Shofetim (parashah)

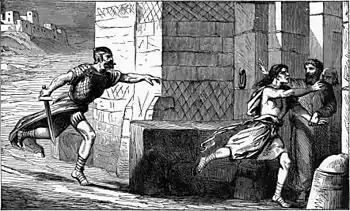
The City of Refuge (illustration from the 1897 "Bible Pictures and What They Teach Us" by Charles Foster)

In the continuation of the reading, Moses instructed that when the Israelites had settled in the land, they were to divide the land into three parts and set aside three Cities of Refuge, so that any manslayer could have a place to which to flee. And if the Israelites faithfully observed all the law and God enlarged the territory, then they were to add three more towns to those three. Only a manslayer who had killed another unwittingly, without being the other's enemy, might flee there and live. For instance, if a man went with his neighbor into a grove to cut wood, and as he swung an axe, the axe-head flew off the handle and struck and killed the neighbor, then the man could flee to one of the cities of refuge and live. The second open portion ends here.